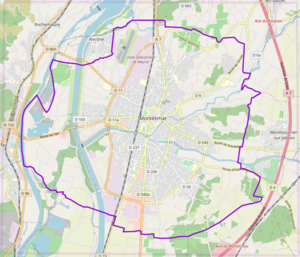
carte réalisée sur umap This map was created from OpenStreetMap project data, collected by the community. This map may be incomplete, and may contain errors. Don't rely solely on it for navigation.
Montélimar est une commune située en Drôme provençale, dans le Sud-Est de la France dans le département de la Drôme en région Auvergne-Rhône-Alpes entre Valence et Avignon. Historiquement, la ville se rattache au Dauphiné. Avec 39 097 habitants recensés en 2017, Montélimar est la deuxième ville la plus peuplée de la Drôme après Valence.